Tiffin Girls' School

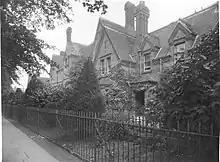
The Tiffin Girls' School old building

The Tiffin name is borrowed from Thomas and John Tiffin, prosperous brewers in the early seventeenth century, who left money in their wills for the education of the poor. The money was first used for scholarships for one or two boys to attend an existing private school but, thanks to investment and donations from other local benefactors, nearly 100 children were benefiting from the charitable fund by the 1820s.